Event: Nepal Earthquake
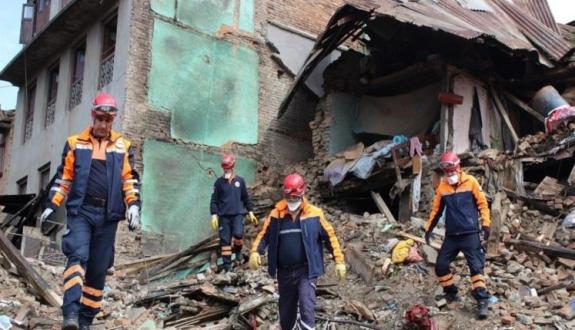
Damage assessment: damage